Bad Monkeys

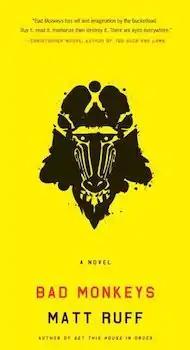
First edition

Bad Monkeys is a 2007 psychological thriller novel by American author Matt Ruff. It received mixed reviews in national media, but was subsequently optioned for film.